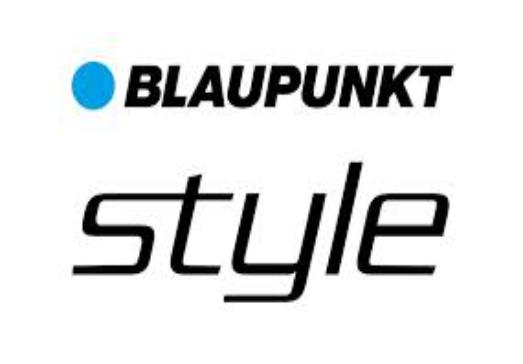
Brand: Blaupunkt
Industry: Electronic